Eugène Sémérie

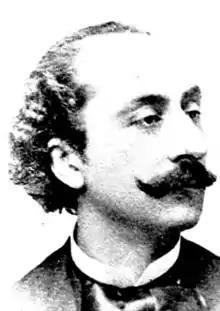
Eugène Sémérie

Eugène Sémérie (6 January 1832, Aix-en-Provence – 3 May 1884, Grasse) was a French doctor and writer involved with the positive movement.